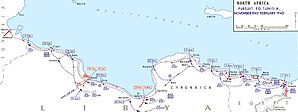
Ørkenkrigen / Montgomerys allierede offensiv
Montgomerys allierede offensiv – november 1942 - februar 1943
Ørkenkrigen eller Kampagnen i den Vestlige Ørken var den indledende del af Felttoget i Nordafrika under 2. verdenskrig.